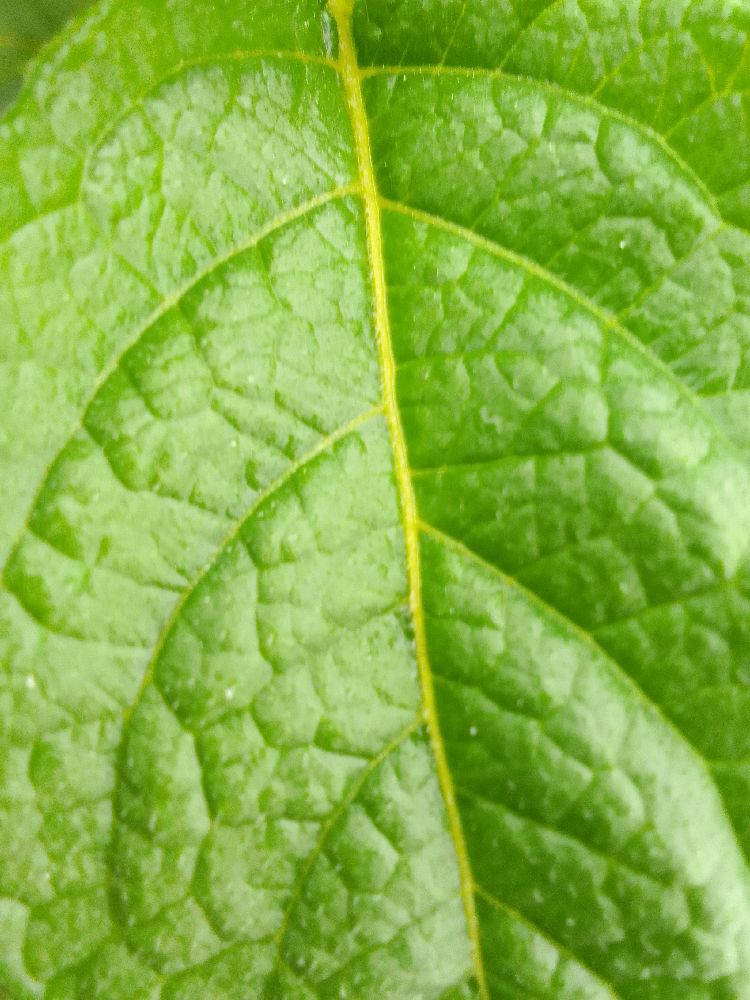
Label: Healthy